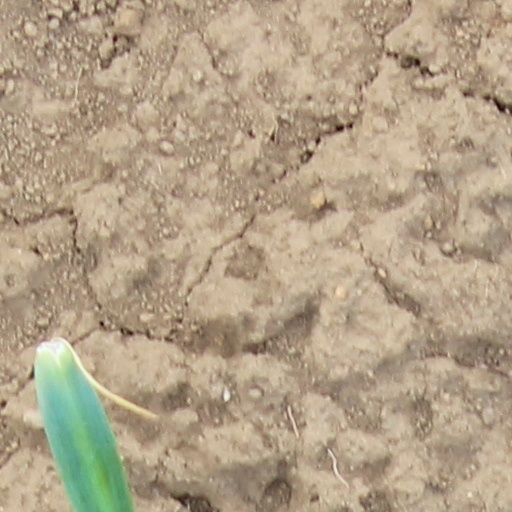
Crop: wheat